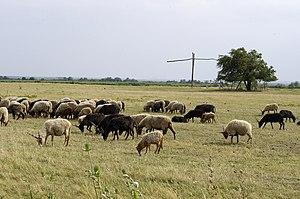
Parc national de Neusiedl, Hongrie - Mouton Zackel (Ovis aries strepsiceros Hungaricus) Magyar: Fertő-Hanság Nemzeti Park - Magyar racka juh(Ovis aries strepsiceros Hungaricus)